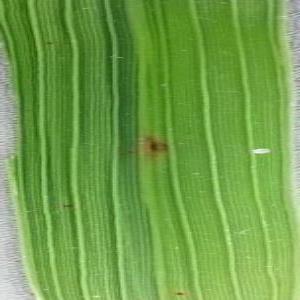
Disease: Brownspot